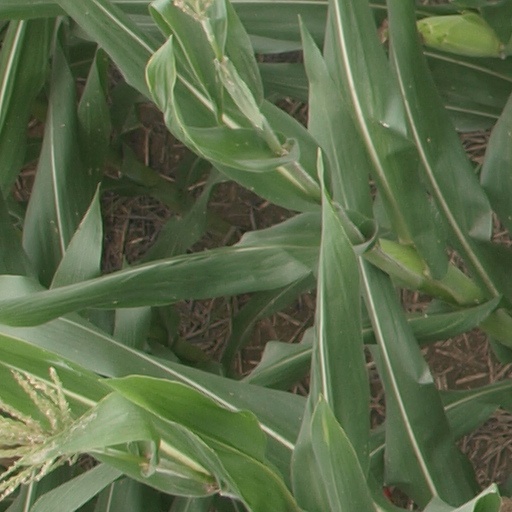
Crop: maize; corn